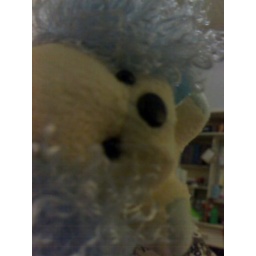
A weird plush phone charm. Its a little dog with wild blue curly hair in place of ears.